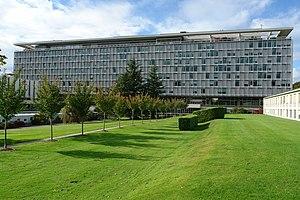
La santé globale est la santé d'une population dans un contexte global.